Crucifixion

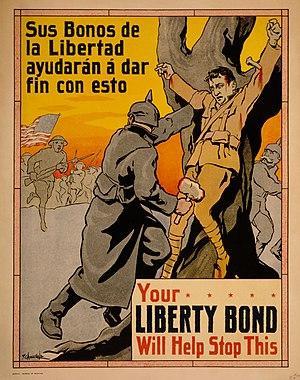
Poster showing a German soldier nailing a man to a tree, as American soldiers come to his rescue. Published in Manila by Bureau of Printing (1917).

During World War I, there were persistent rumors that German soldiers had crucified a Canadian soldier on a tree or barn door with bayonets or combat knives. The event was initially reported in 1915 by Private George Barrie of the 1st Canadian Division. Two investigations, one a post-war official investigation, and the other an independent investigation by the Canadian Broadcasting Corporation, concluded that there was no evidence to support the story. However, British documentary maker Iain Overton in 2001 published an article claiming that the story was true, identifying the soldier as Harry Band. Overton's article was the basis for a 2002 episode of the Channel 4 documentary show "Secret History".